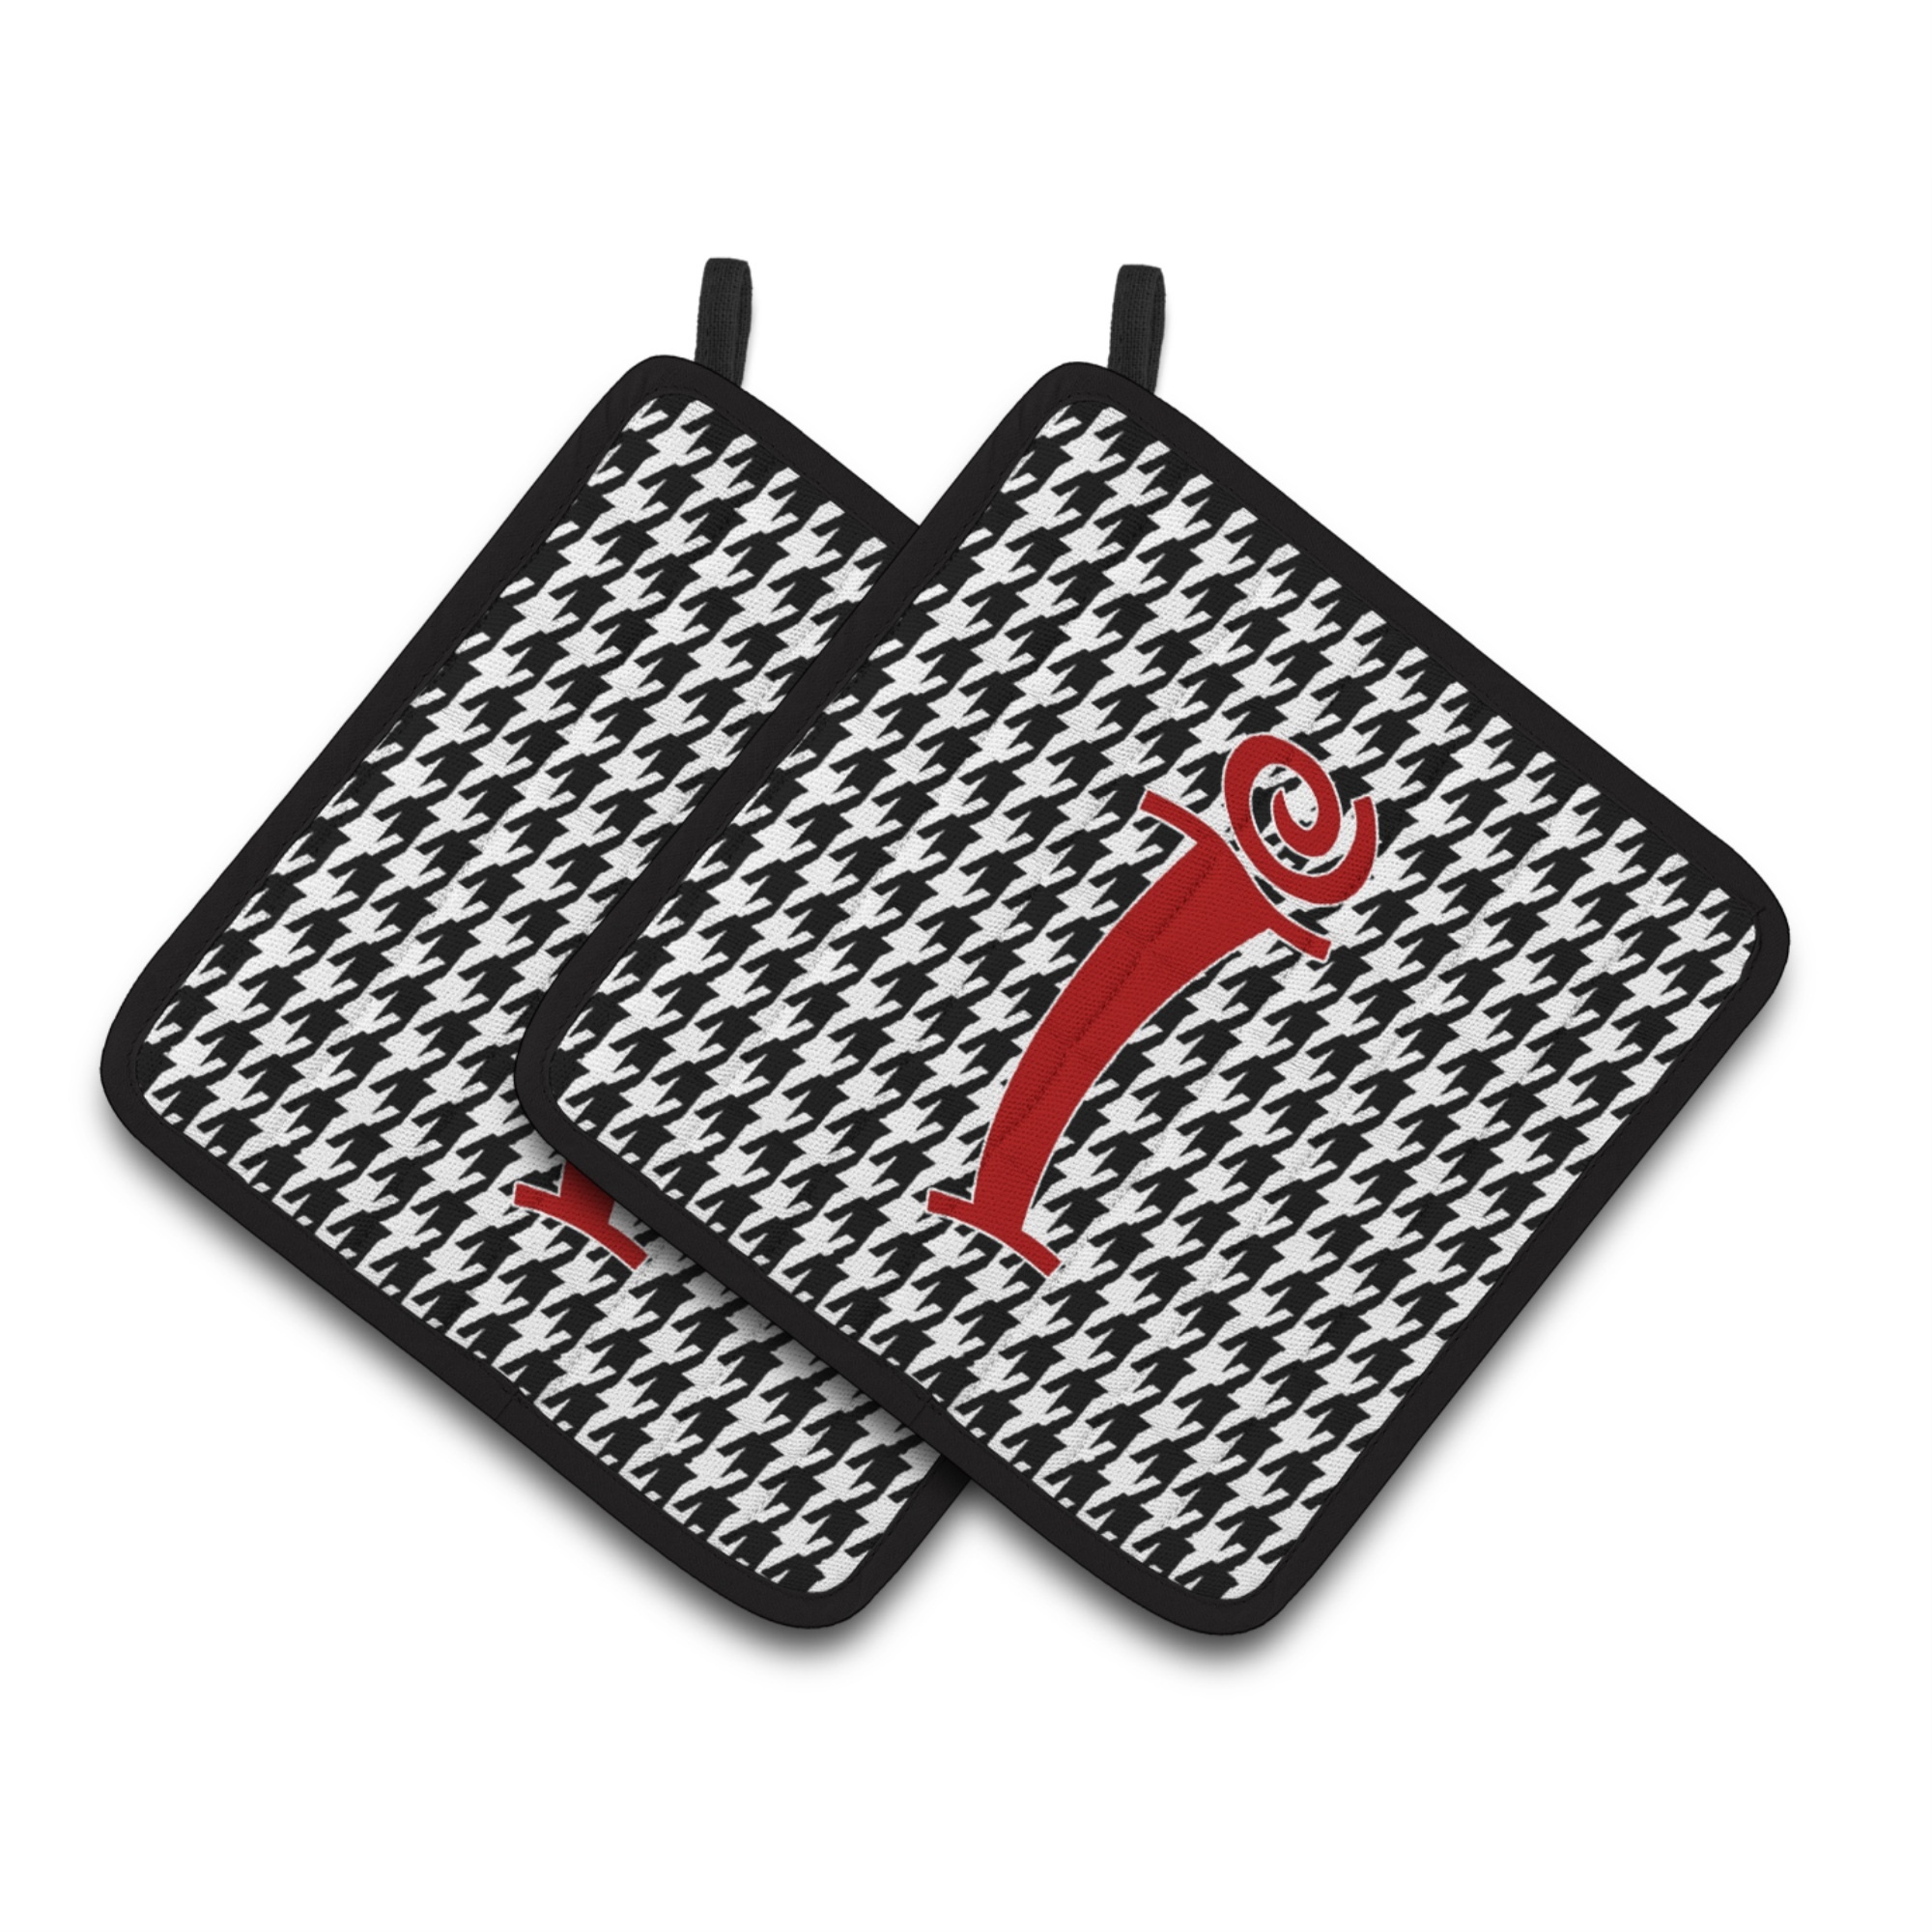
'Caroline's Treasures Monogram Initial I Houndstooth black Pair of Pot Holders CJ1035-IPTHD  7.5HX7.5W  Multicolor''
A Pair Of Pot Holders To Match Your Kitchen Decor. Made In The Usa These Are Thick And Functional. Full Color Artwork Decorates The Front Polyester Fabric Of The Hot Pad And Accented By A Black Trim. Use These At As A Trivet For Your Thanksgiving Or Christmas Tablescape. Filled With Insulated Fabric And Quilted For Durability. These Colorful Pot Holders Will Make A Great Gift For Your Favorite Home Cook Or Executive Chef. Each Pot Holder Measures Approximately 7 1/2 Inches By 7 1/2 Inches. A Hanging Tab Is Included. Model No : Cj1035-Ipthd''Caroline'S Treasures Monogram Initial I Houndstooth Black Pair Of Pot Holders Cj1035-Ipthd 7.5Hx7.5W Multicolor''Brand : Caroline'S Treasuresbrand : Caroline'S Treasures
Brand: Caroline's Treasures
Category: Home & Garden > Kitchen & Dining > Kitchen Tools & Utensils > Oven Mitts & Pot Holders